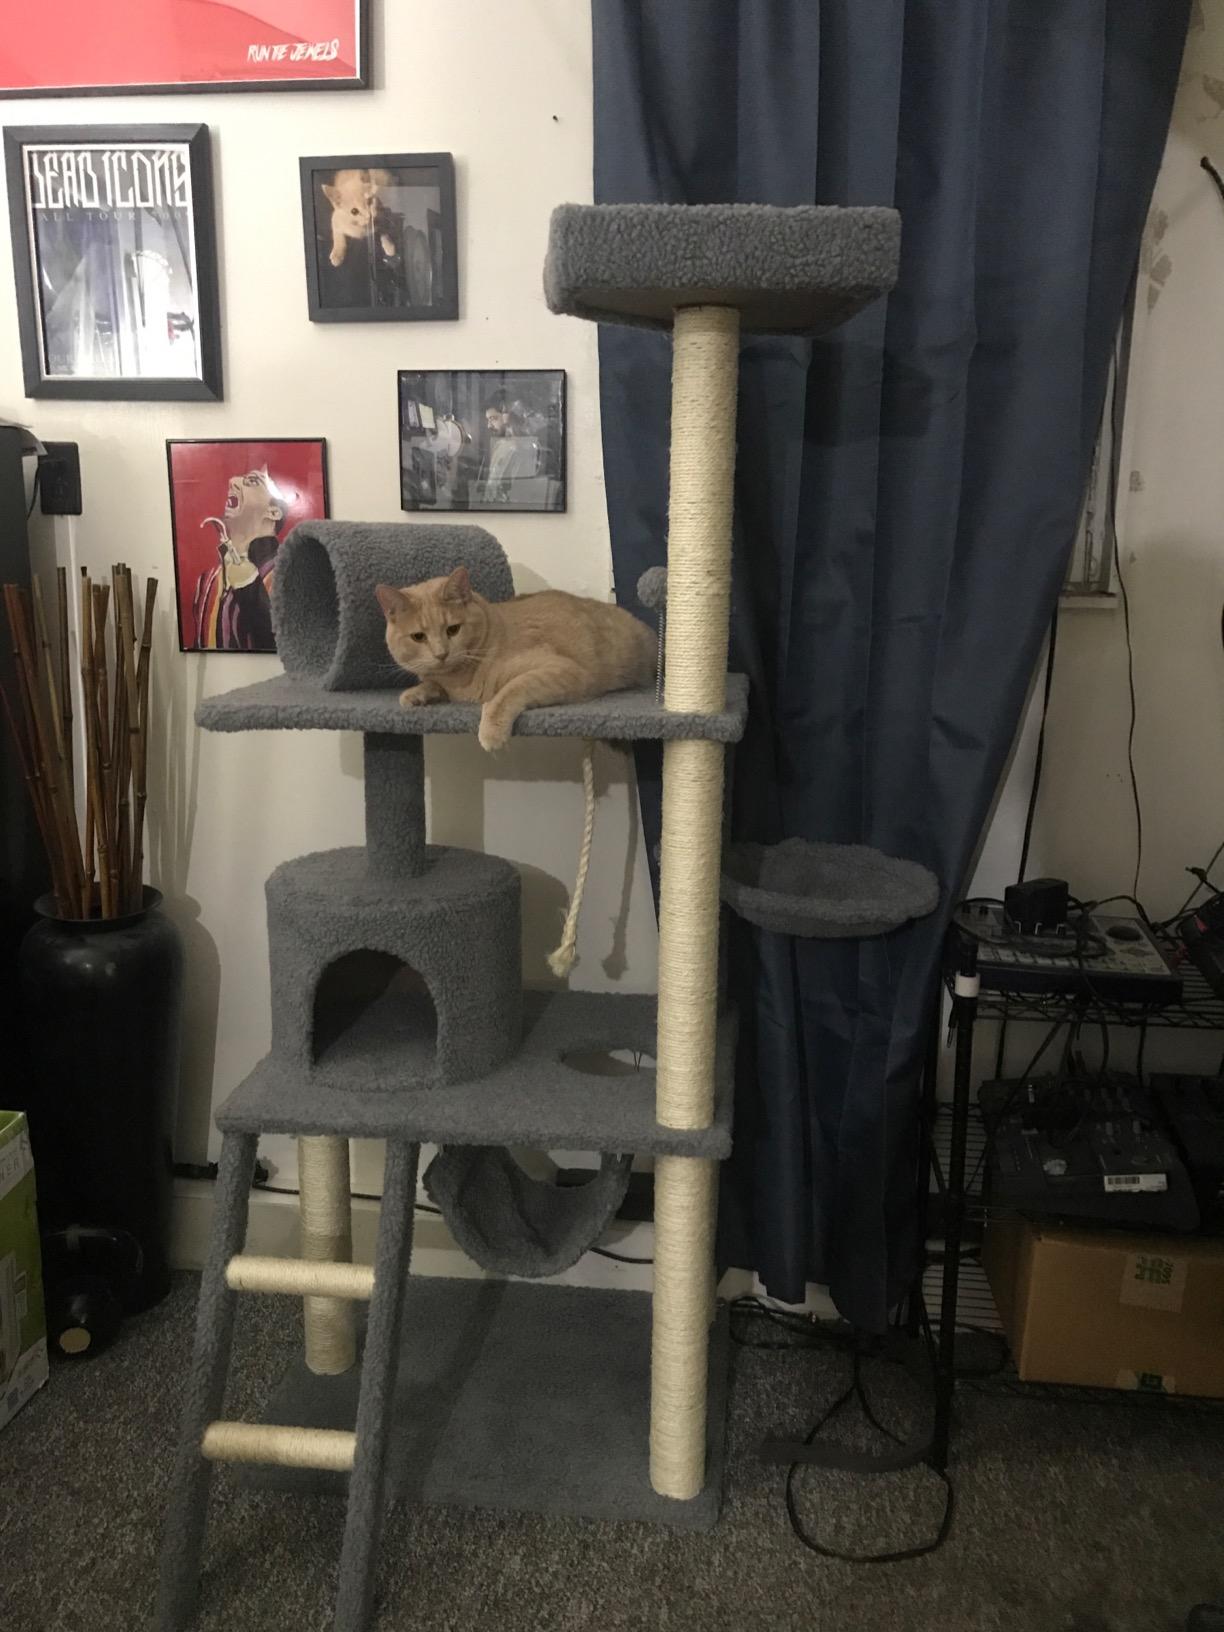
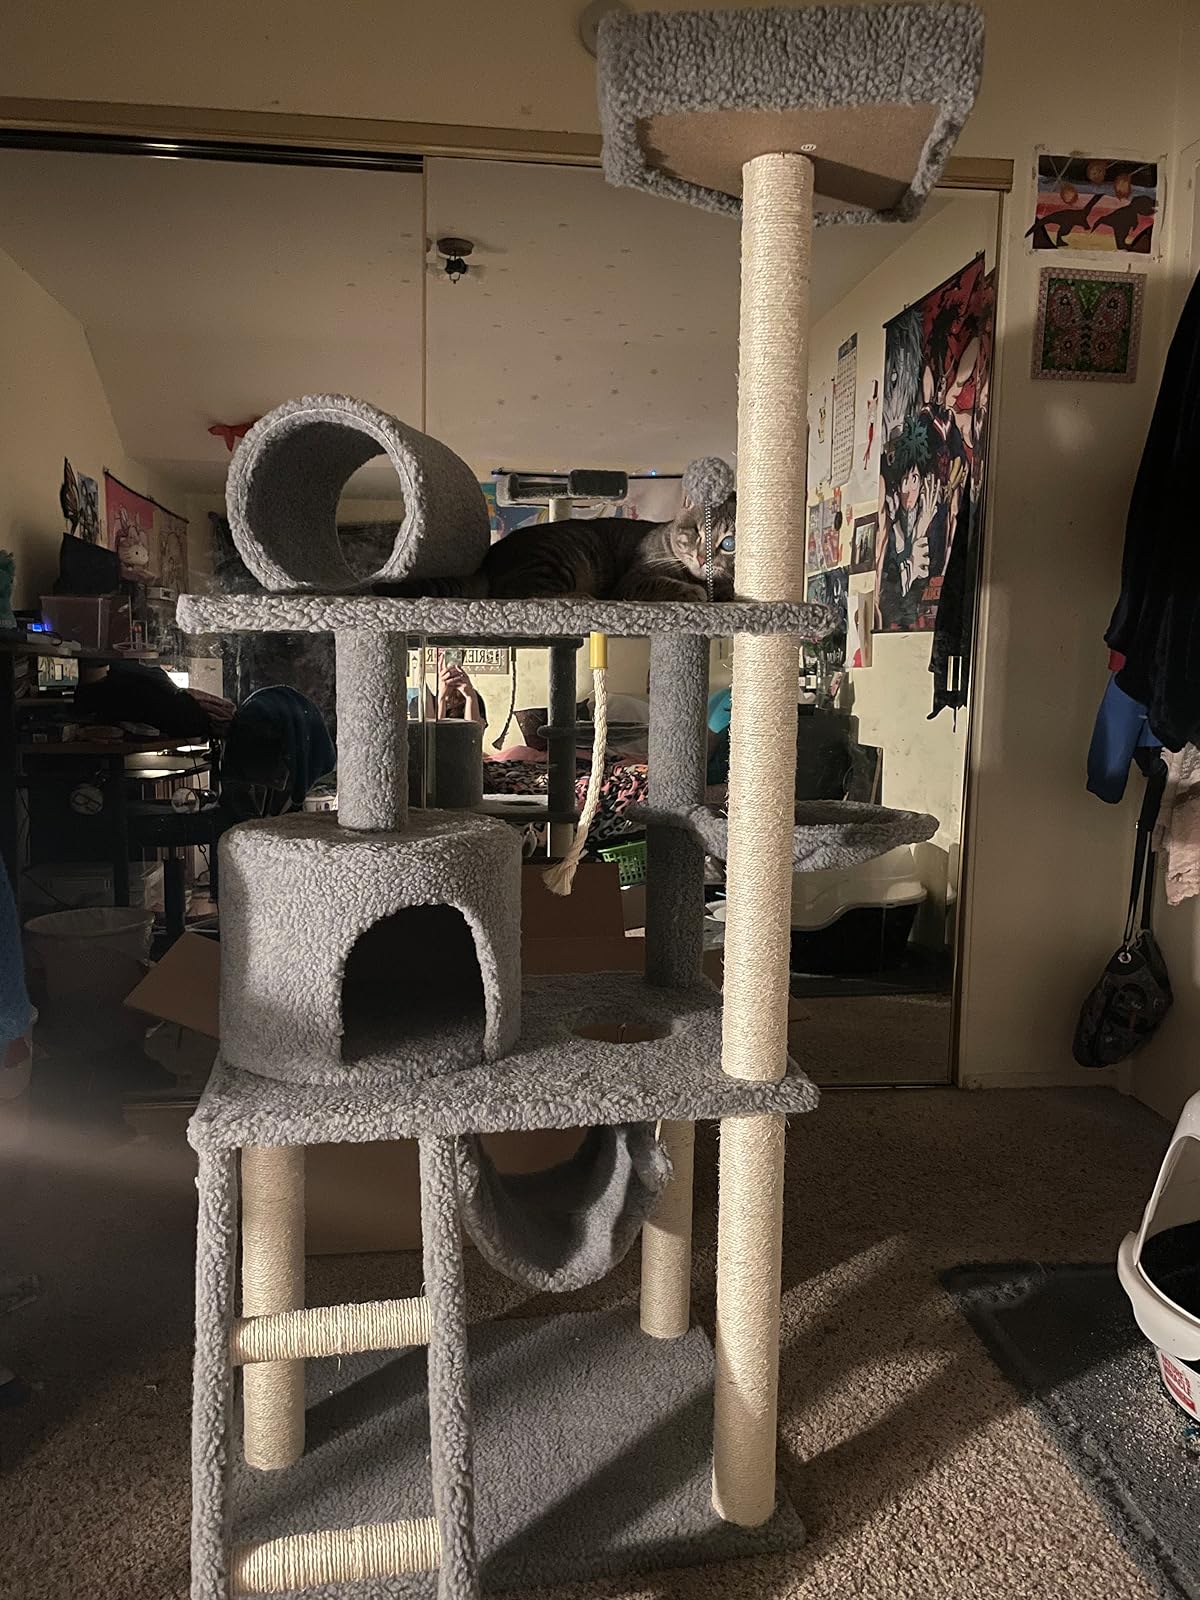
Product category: items_cat tree
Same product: yes